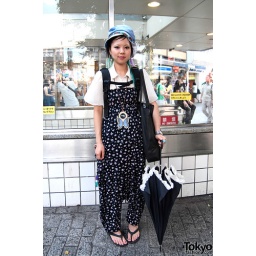
A cute Japanese girl in Shibuya wearing a cute flower jumper/jumpsuit and cute hat!